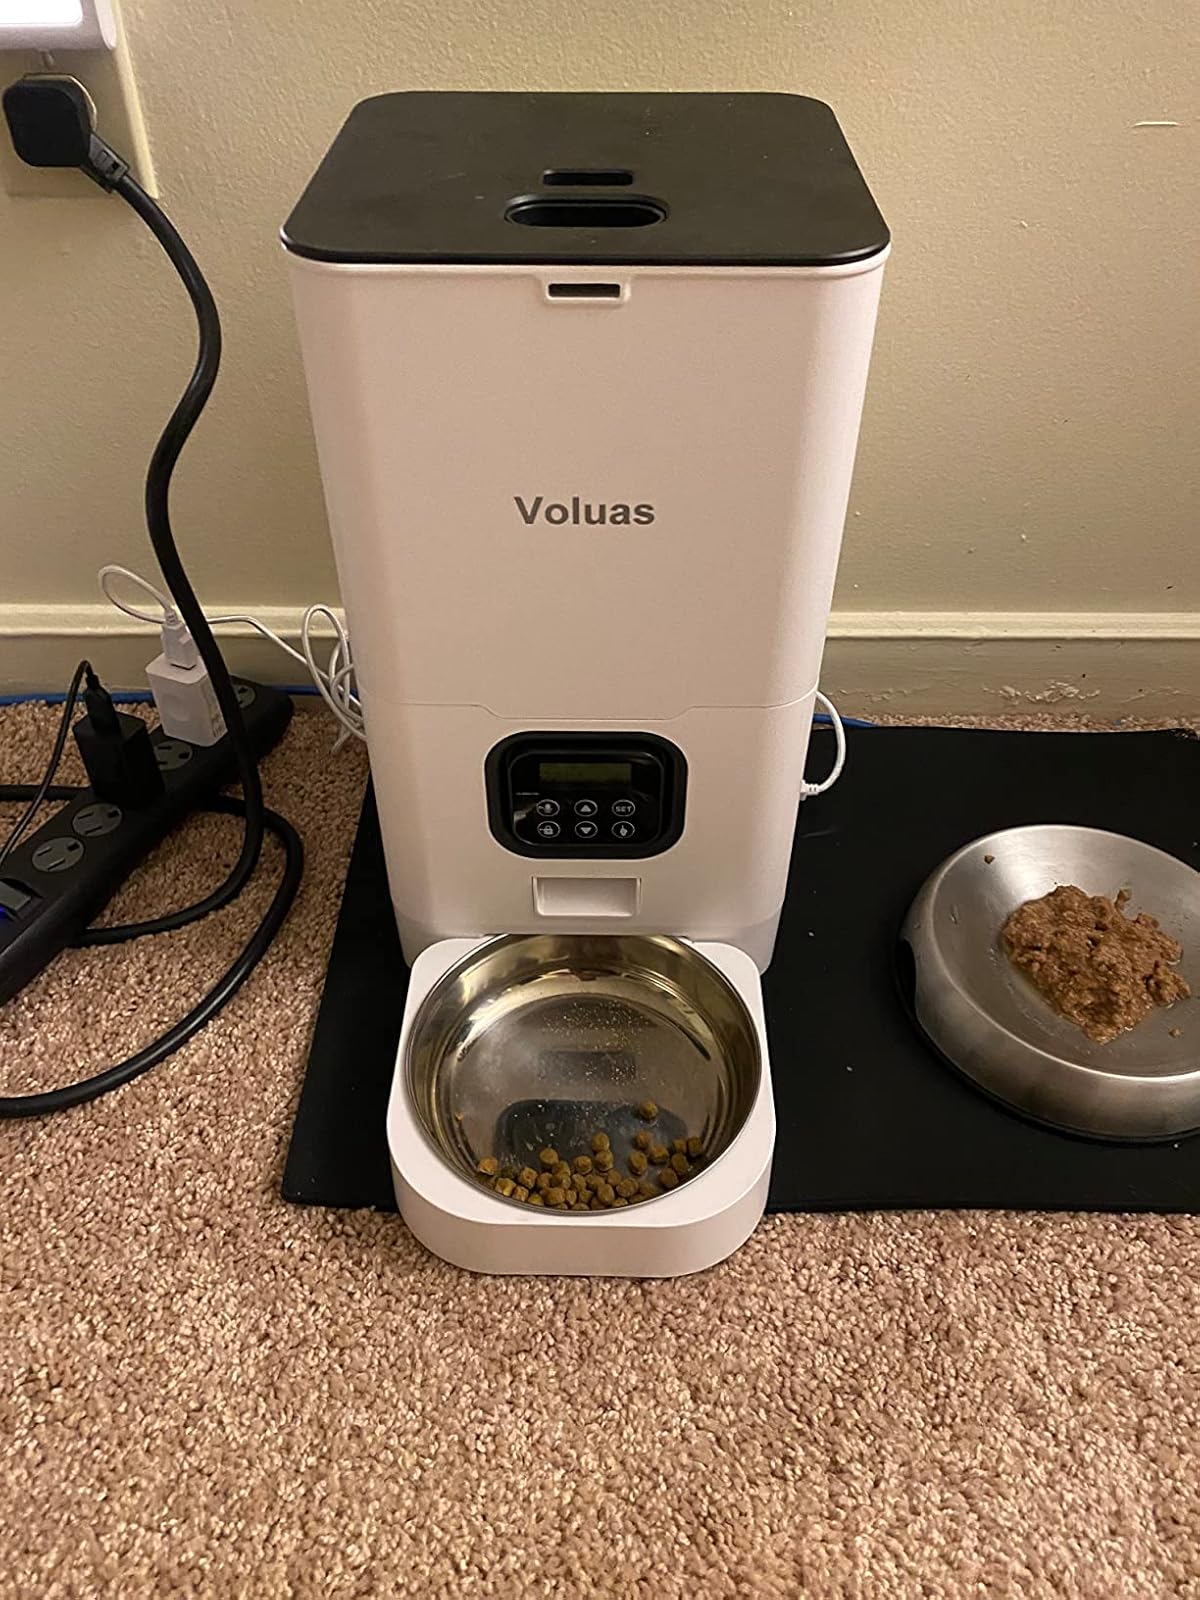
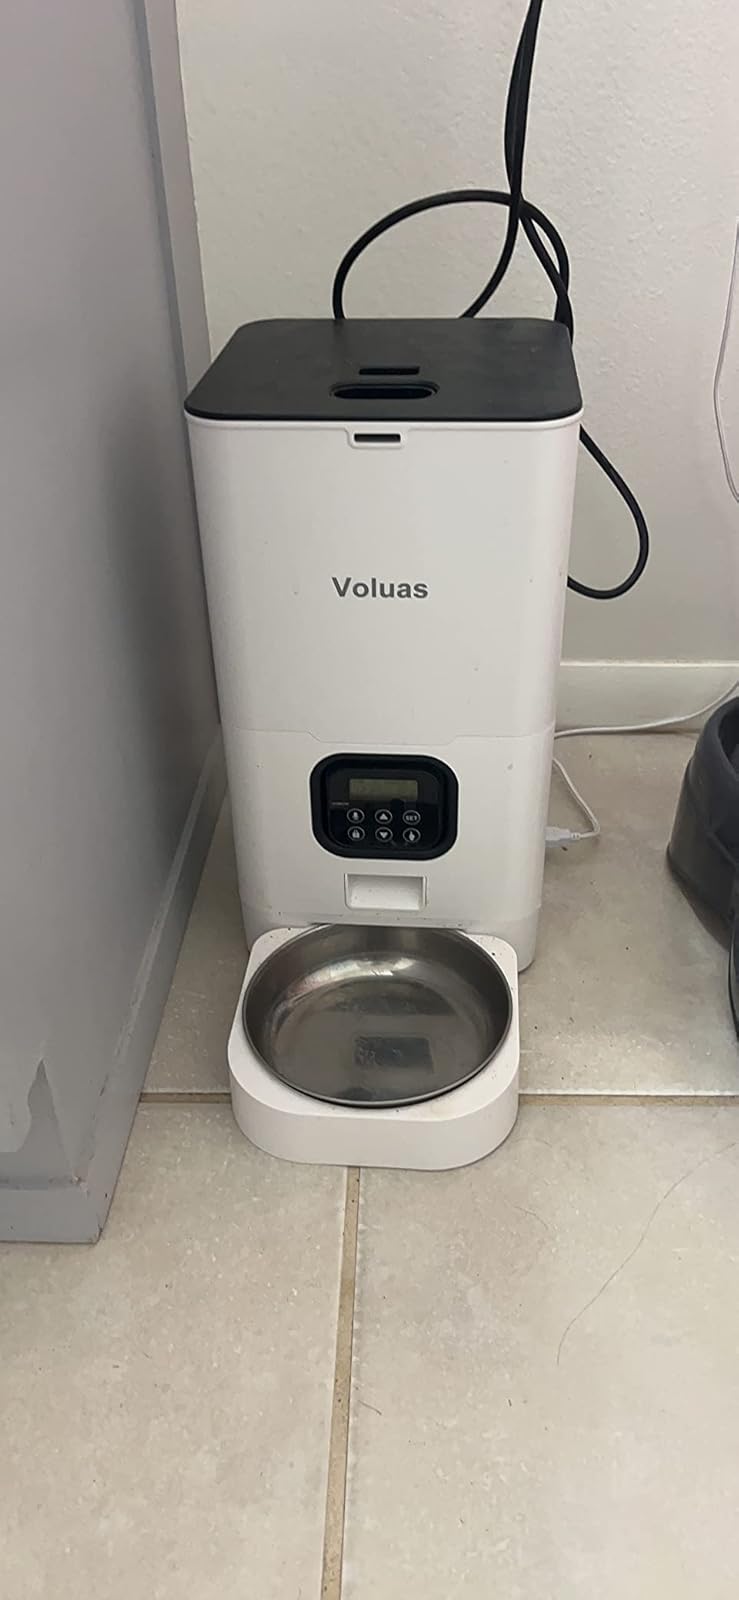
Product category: items_feeder
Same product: yes